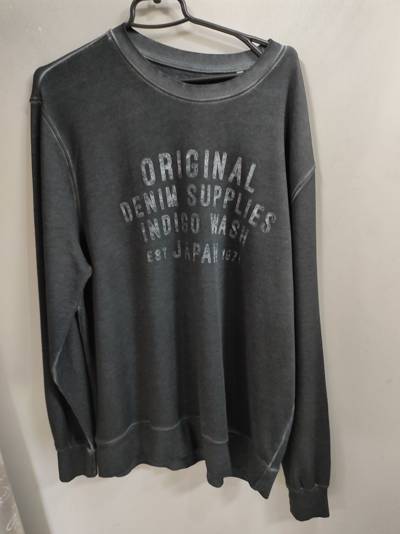
Waste category: clothes